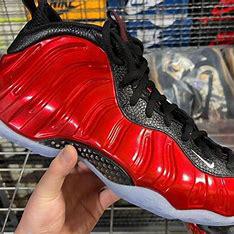
Brand: Nike
Model: Air Foamposite One